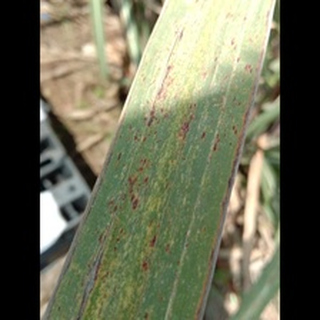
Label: sugarcane_rust